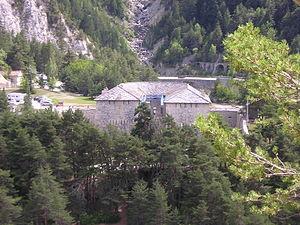
La Barrière de l'Esseillon, ou forts de l'Esseillon, constitue une série de cinq fortifications situées en France sur la commune d'Aussois dans le département de la Savoie en région Rhône-Alpes.